Pierrot Barra

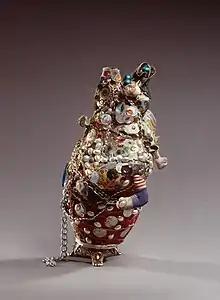
A paquet congo created by Pierrot Barra

Pierrot Barra sold his work, what he calls "Vodou Things", from a stall in the Iron Market in Port-au-Prince, Haiti. It is unknown whether Barra ever considered his pieces fine art. While Marie Cassaise is frequently credited with helping him create his work, there is very little written about her or how little or how much she contributed to the process.